Police transport

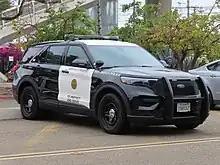
A Ford Police Interceptor Utility used by the San Diego Police Department

A police car is the description for a vehicle used by police, to assist with their duties in patrolling and responding to incidents. Typical uses of a police car include transportation for officers to reach the scene of an incident quickly, to transport criminal suspects, or to patrol an area, while providing a high visibility deterrent to crime. Some police cars are specially adapted for work on busy roads.